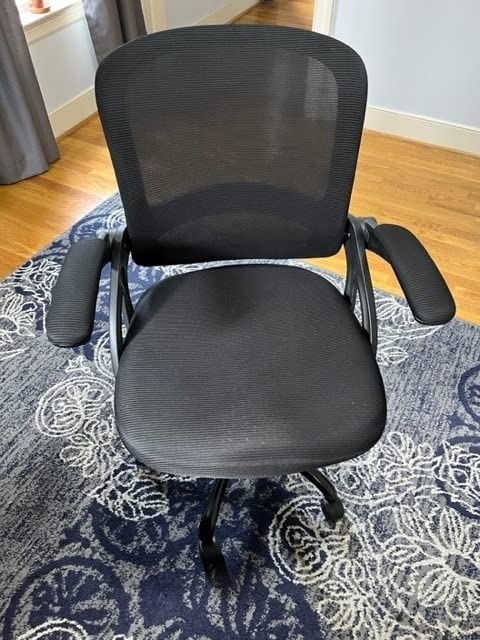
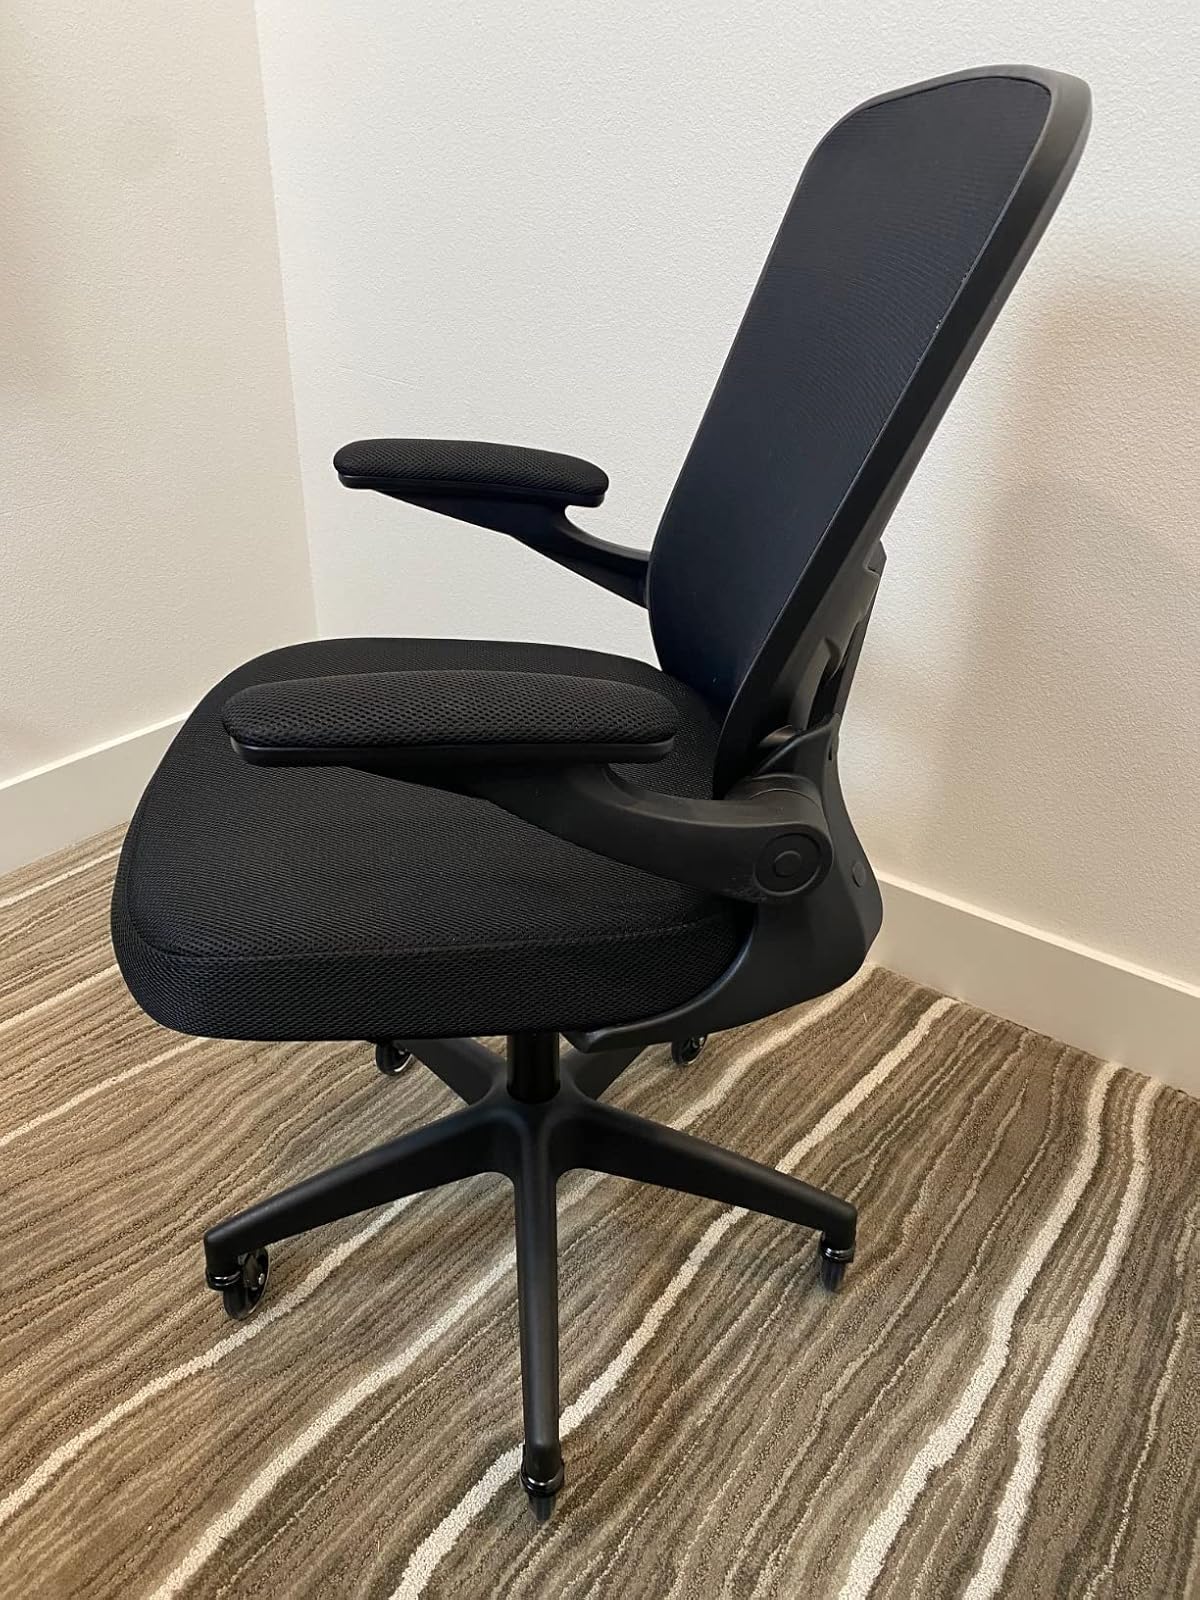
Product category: items_chair
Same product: no